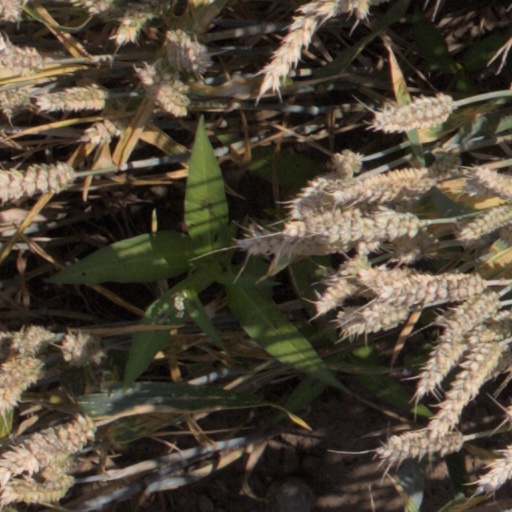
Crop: wheat